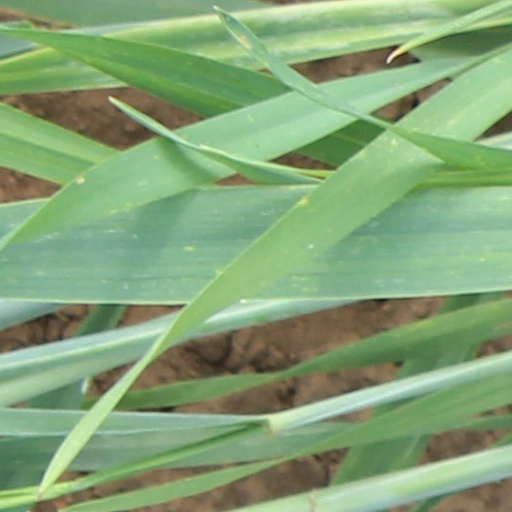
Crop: wheat